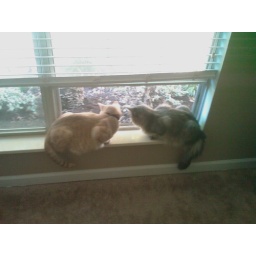
&amp;quot;There's two guys and a truck stealing all the stuff you put in that green can.&amp;quot;